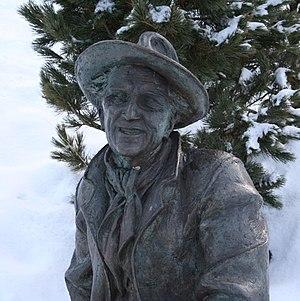
Luis Trenker est un alpiniste, acteur, réalisateur, scénariste, producteur et monteur italo-autrichien, dont la carrière débuta dans les dernières années du cinéma muet et se poursuivit pendant plus d'un demi-siècle, jusqu'à Heimat aus Gottes Hand, film qu'il a réalisé en 1979, à l'âge de 87 ans. Il est un des maître du cinéma de montagne de l'école allemande. Il est aussi l'oncle du producteur de musique Giorgio Moroder.